USS Kankakee

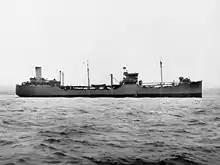
USS "Kankakee" (AO-39) in 1942.

She cleared the Golden Gate on 27 August and steamed to Nouméa, New Caledonia, arriving on 18 September to commence duty as a unit of ServRon 8. Sailing between New Caledonia, the New Hebrides, the Fijis, and Pearl Harbor, she spent the next seven months refueling combat ships and convoys engaged in the struggle for the Solomon Islands. She departed Nouméa on 18 April 1943 and arrived San Pedro on 3 May for a six-week overhaul before returning to the South Pacific on 19 June.